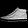
Label: Sneaker